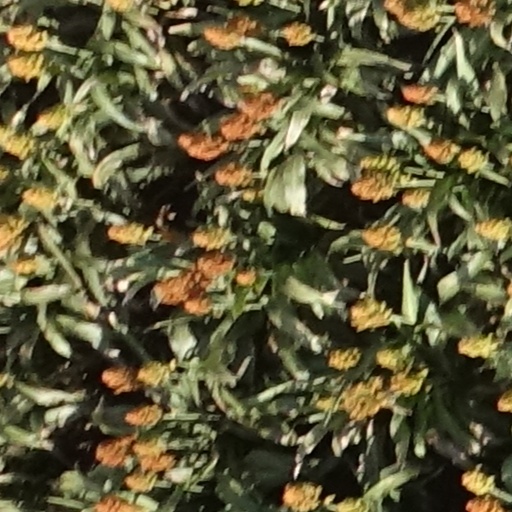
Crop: sorghum